Rushmore Cave

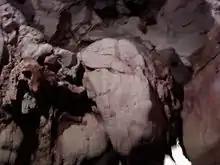
Rushmore Cave

Rushmore Cave is the closest show cave to Mount Rushmore National Memorial in the United States. It contains a wide variety of natural formations. It is the ninth longest cave in South Dakota. It measures a distance of .